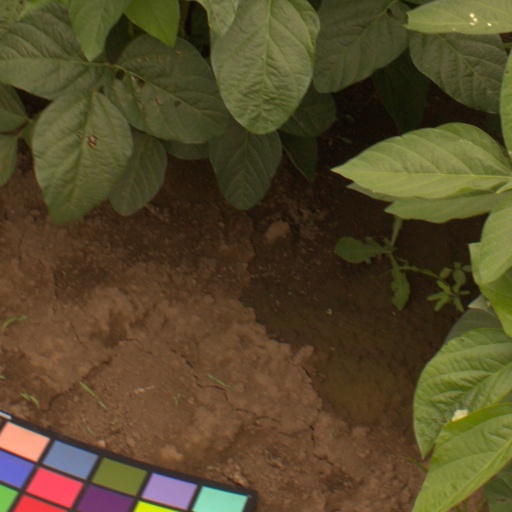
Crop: soybean